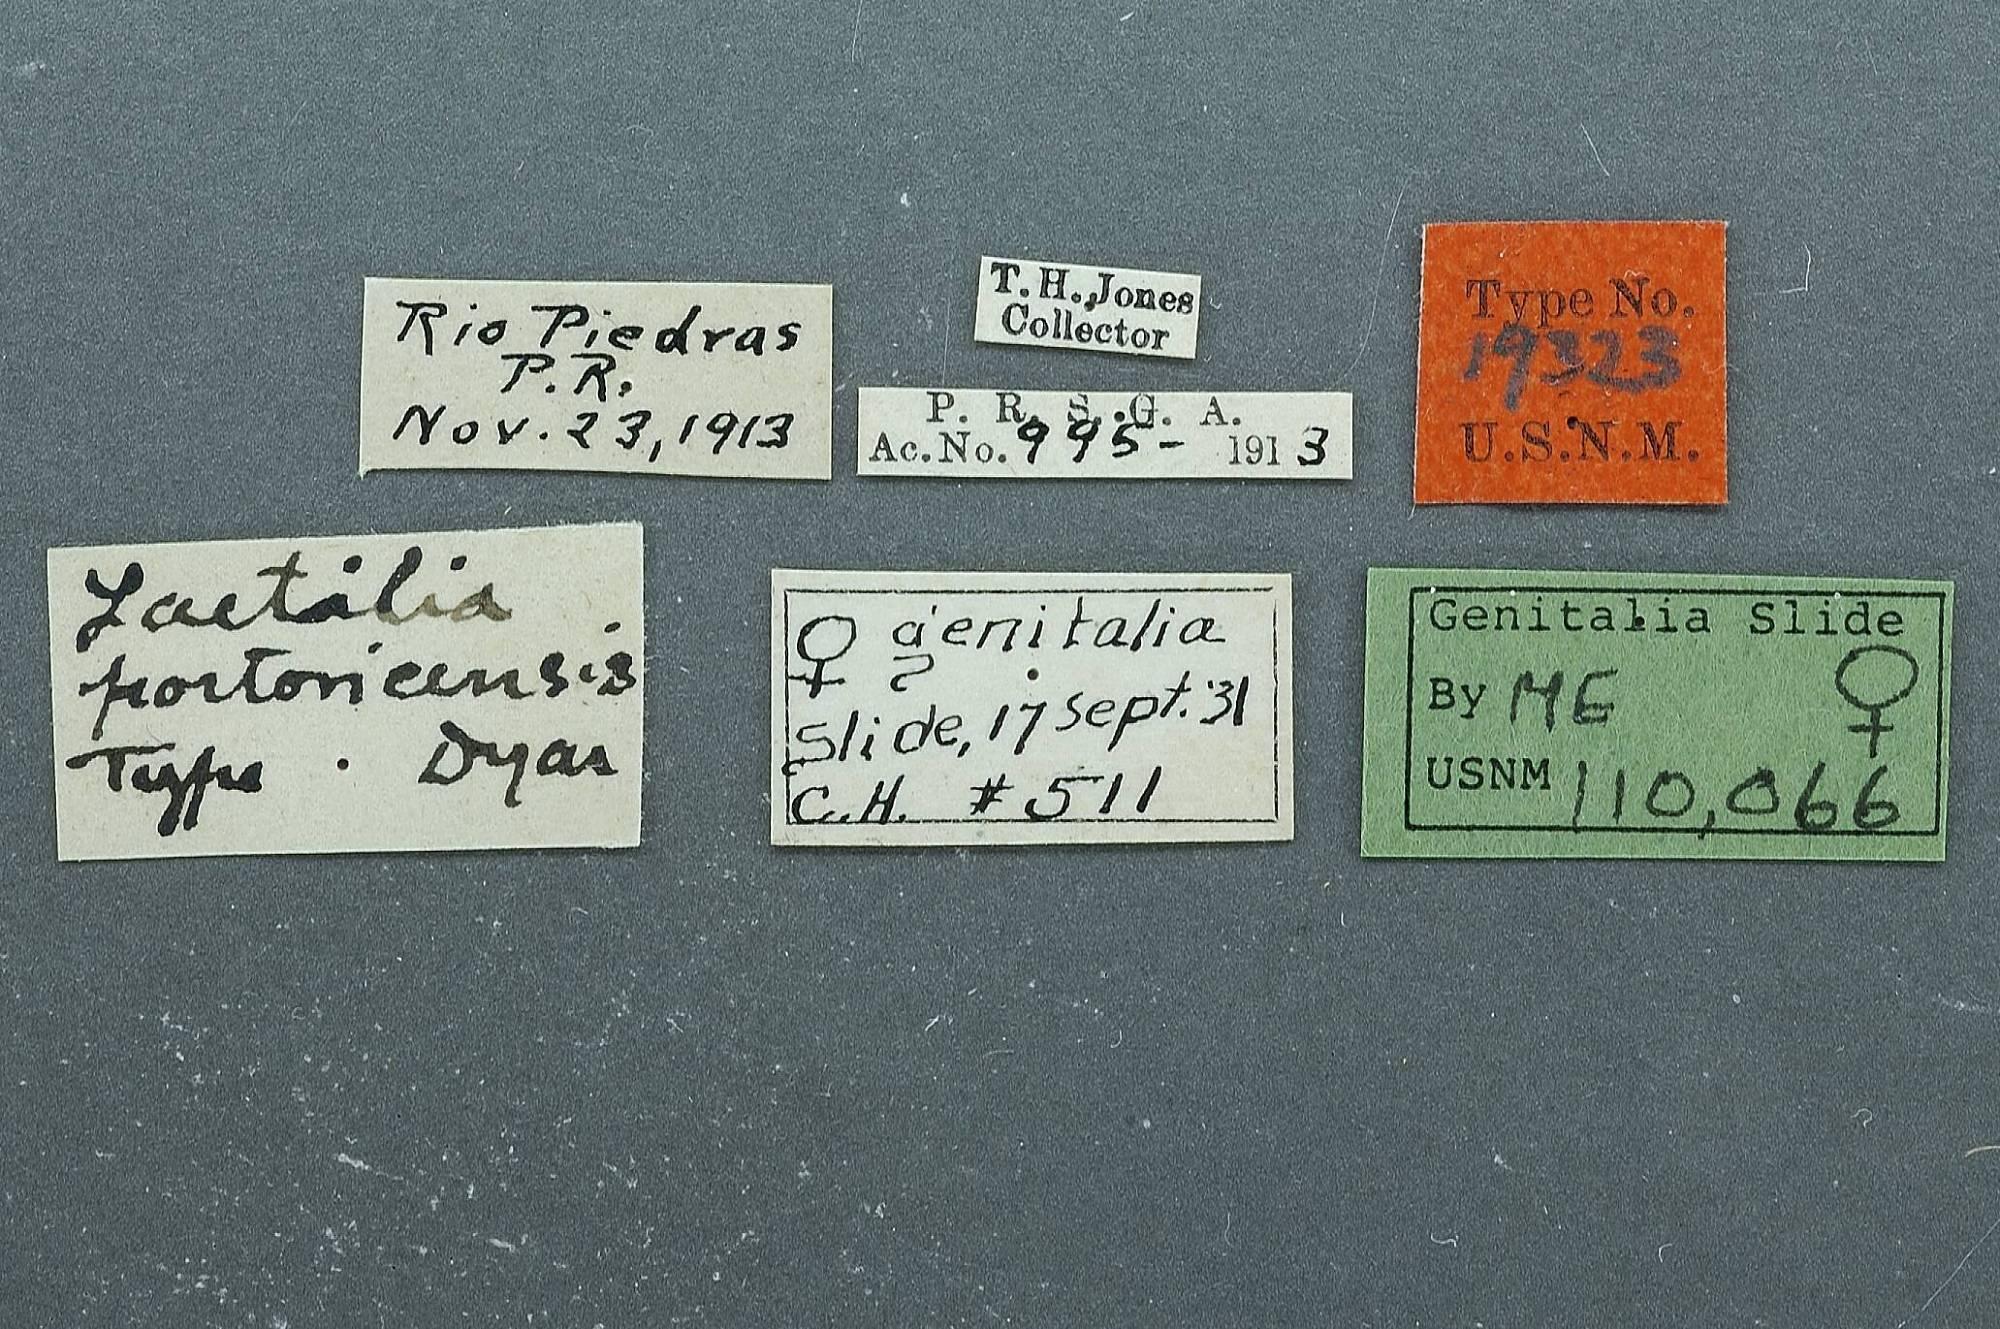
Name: Laetilia portoricensis
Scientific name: Laetilia portoricensis Dyar, 1915
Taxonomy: Animalia, Arthropoda, Insecta, Lepidoptera, Pyralidae, Phycitinae
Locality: Rio Piedras, San Juan, Puerto Rico, United States
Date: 23 Nov 1913